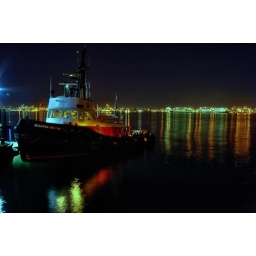
the boat was bobbing in the water so focus is a little fuzzy on the front side.